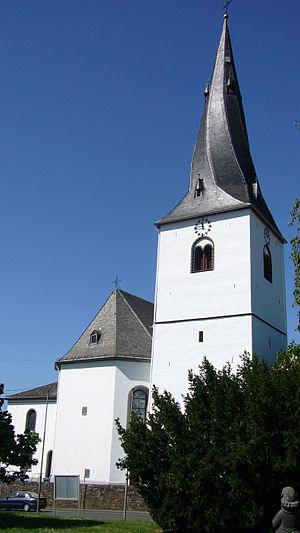
Un clocher tors ou clocher flammé est un clocher dont la flèche est spiralée, souvent couverte d'ardoise. Le clocher d'une église se compose le plus souvent d'une tour carrée en pierre sur laquelle repose une pyramide coiffée d'une flèche.